Gordon Gibson Sr.

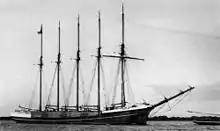
Schooner "K.V. Kruse", built in 1920 by Kruse and Banks in North Bend, Oregon

They had more than 40 boats working the Inside Passage including the five masted 2,000 ton bald headed schooner, the "Malahat", and the five-masted schooner "K.V. Kruse". The Gibson family also owned a radio station in North Vancouver and a whaling station at Coal Harbour. Gibson ended up with a 132-foot pleasure boat called the "Norsal" which he renamed the "Maui Lu" (after his first wife, Louise) and sailed it to his resort on Maui. At his resort, Gibson had a totem pole which he had arranged to fly out from Nootka Sound to Maui. At its base was an inscription written in concrete that claimed that it was the first totem pole to fly the Pacific. Gordon took his grandson Mark on the voyage from Vancouver to Maui to give him an experience where the eleven day cruise was full of excitement and adventure. Pete Lovick and Alistair Mellander came along who looked after the engines that almost failed and looked after the course to get the Maui Lui to Hawaii. Everyone learned from Gordon's stories from the Roberts Summers issue and the love Gordon had for British Columbia, He was a great Canadian and loved his country.